Dreyfus (1930 film)

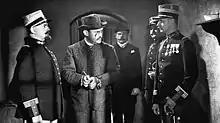

Dreyfus is a 1930 German drama film directed by Richard Oswald and starring Fritz Kortner, Grete Mosheim, and Heinrich George. It portrays the Dreyfus affair and is based on a novel by Bruno Weil. The film's sets were designed by the art directors Franz Schroedter and Hermann Warm. It premiered at the Gloria-Palast in Berlin. In the United States the film was released under the alternative title The Dreyfus Case.